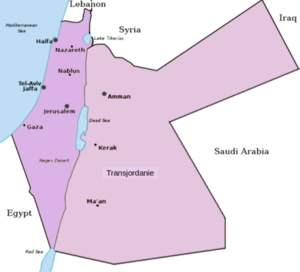
Palestine mandataire. traduit de PalestineAndTransjordan.png
Les noms de Palestine mandataire, ou Palestine sous mandat britannique, désignent le statut politique proposé par la Société des Nations en Palestine en 1920 et établi à partir de 1923.